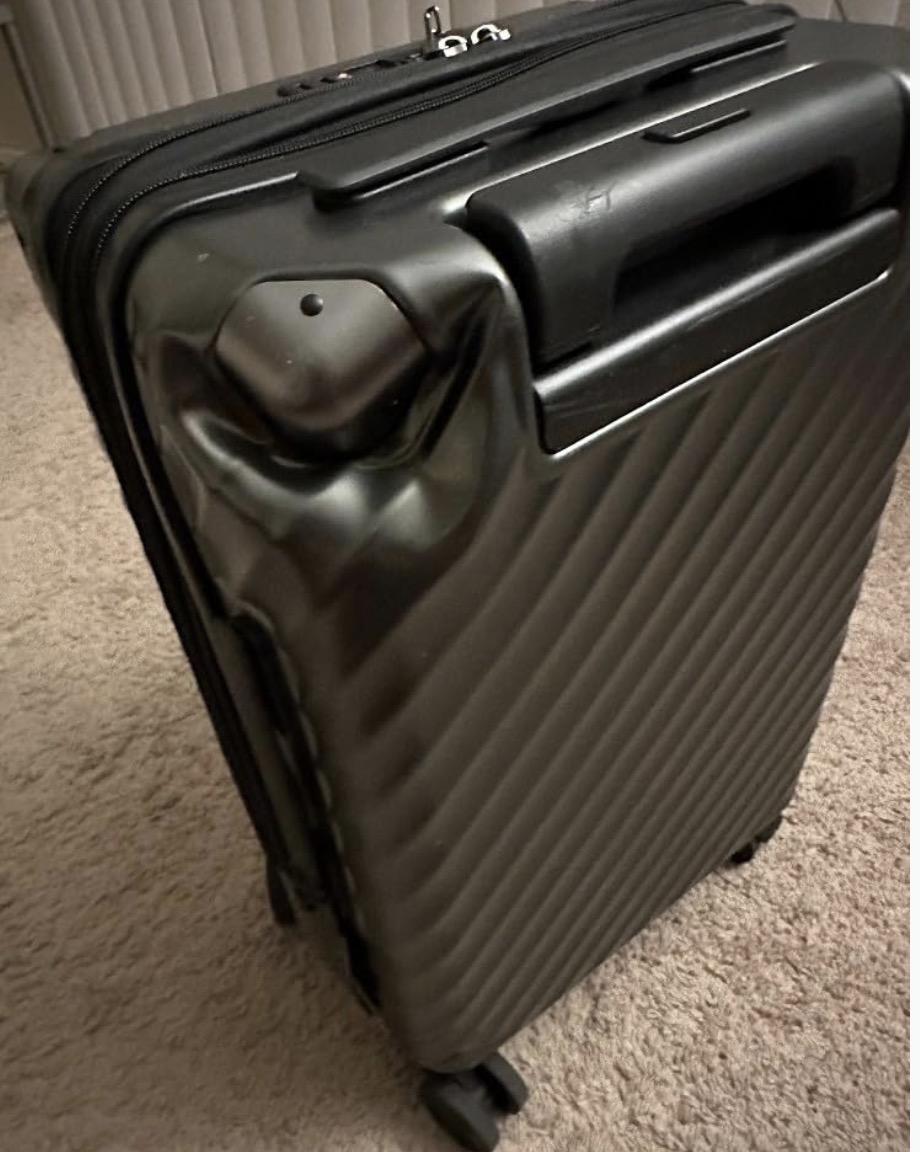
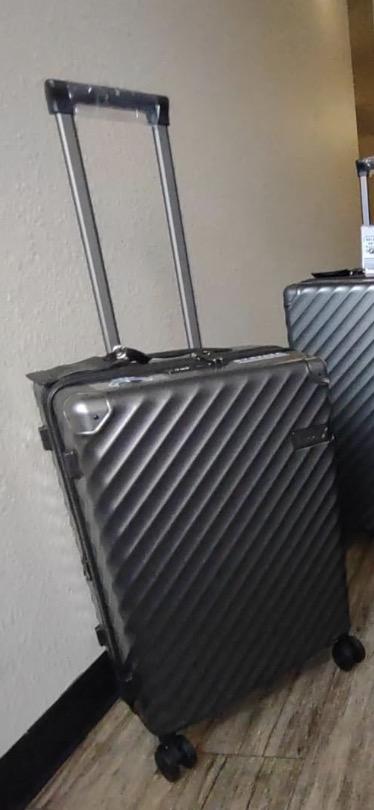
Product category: misc
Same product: yes